How to Be Thirty

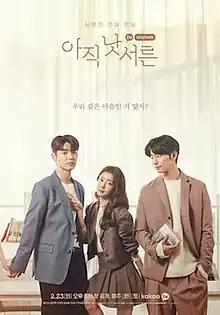
Promotional poster

"How to Be Thirty" is a South Korean streaming television series starring Jung In-sun, Kang Min-hyuk, Ahn Hee-yeon, Song Jae-rim, Cha Min-ji, Baek Sung-chul, and Kim Ji-sung. Based on the webtoon "Something About 30" by Hye-won, it premiered on KakaoTV on February 23, 2021, with a new episode being released every Tuesday and Saturday at 17:00 (KST). The series has surpassed 13 million cumulative views as of just two weeks of airing.